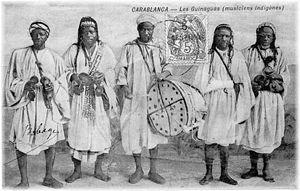
Le Gnaoua, désigne à la fois un style musical du Maroc et les membres d'origine d'Afrique subsaharienne, principalement des descendants d'esclaves, rassemblés dans des confréries musulmanes mystiques dans lesquelles la transe joue un rôle très important.
La musique marocaine, très riche, se caractérise par sa grande diversité d'une région à une autre. On trouve la musique arabe comme le chaâbi et l'aita des plaines atlantiques, le melhoune, l'andaloussi des grandes villes le Gnawa qui s'étend sur les régions de Essaouira, El Jadida et Marrakech ou encore le hassani dans le Sahara occidental. On trouve aussi la musique amazighe comme la reggada du Rif au nord-est du Maroc, le ahidous du Moyen Atlas et l'ahwash du Souss. Par ailleurs, il existe une nouvelle génération de jeunes, qui crée une musique qui synthétise l’esprit marocain aux influences venues du monde entier.
Les qraqeb, qraqesh, krakeb, karkabous, qarqabous ou karkabat sont des instruments de percussions idiophones maghrébins. C'est un genre de castagnettes utilisé par les Gnaouas, assez similaires aux anciens crotales.